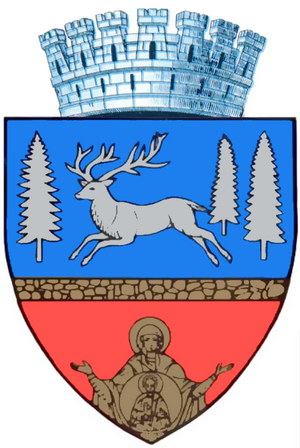
Bacău est une ville du nord-est de la Roumanie, en Moldavie roumaine, sur la rivière Bistrița et aux pieds de la partie orientale des Carpates. Elle est le chef-lieu du județ de Bacău.